Ruslan Labazanov

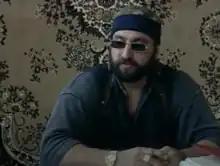
Labazanov in 1996, shortly before his disappearance

Ruslan Khamidovich Labazanov (1967 – disappeared 1 June 1996) was a pro-Russian Chechen mob boss turned warlord who led the Russian-supported Chechen anti-Dzhokhar Dudayev faction in the First Chechen War.